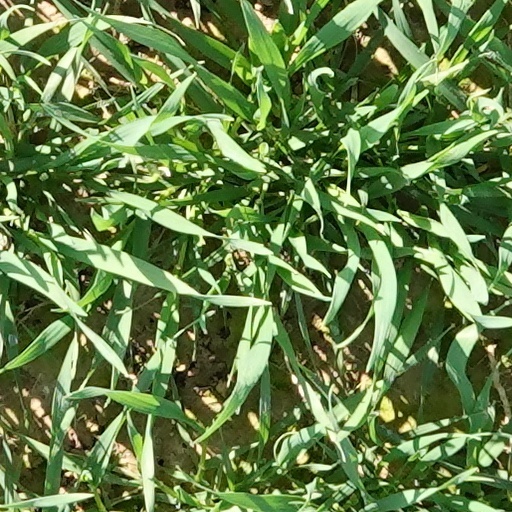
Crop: wheat